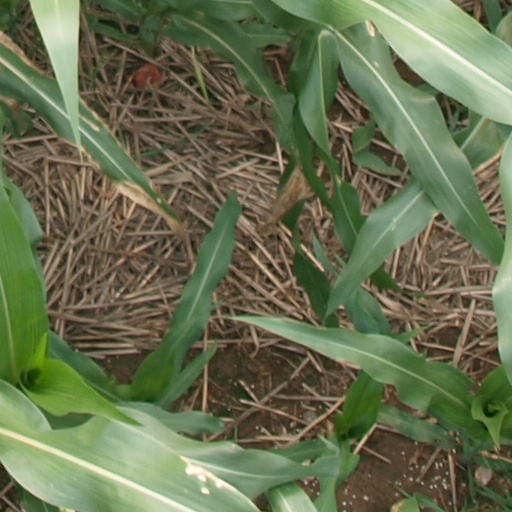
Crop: maize; corn